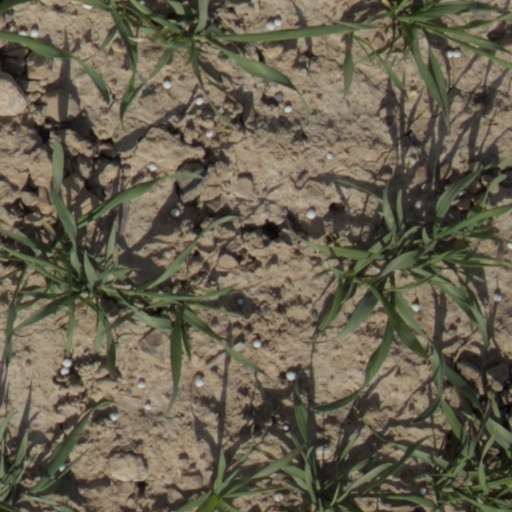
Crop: wheat